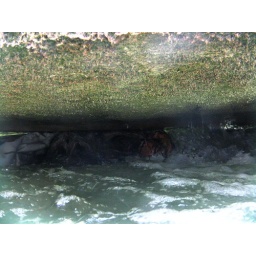
There she be, deflated and wrapped around a stump of a tree wedged under the bridge